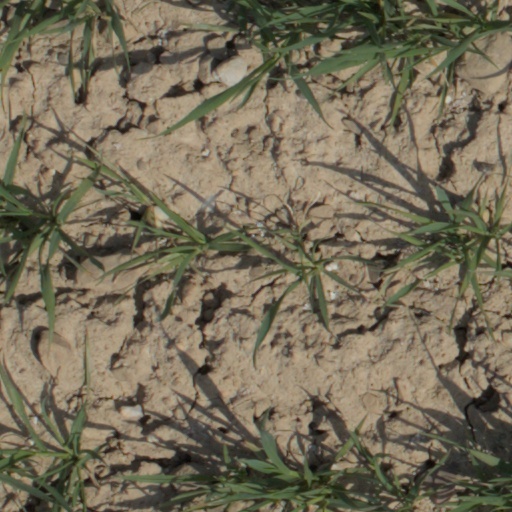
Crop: wheat